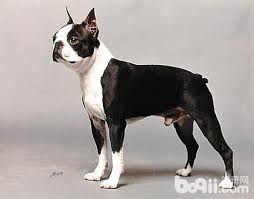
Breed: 230-n000084-Boston_bull